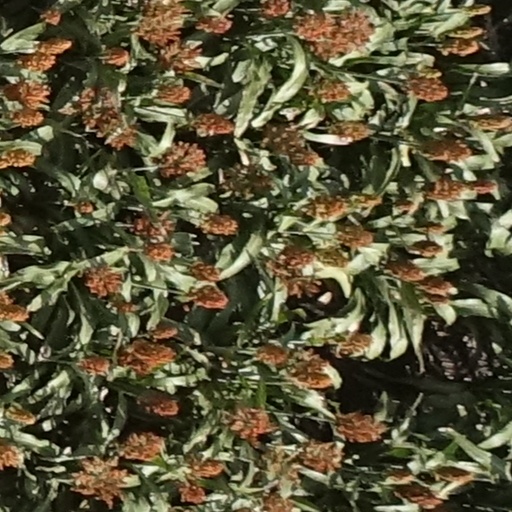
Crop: sorghum